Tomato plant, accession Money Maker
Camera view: bottom (45 deg); turntable rotation: 180 degrees
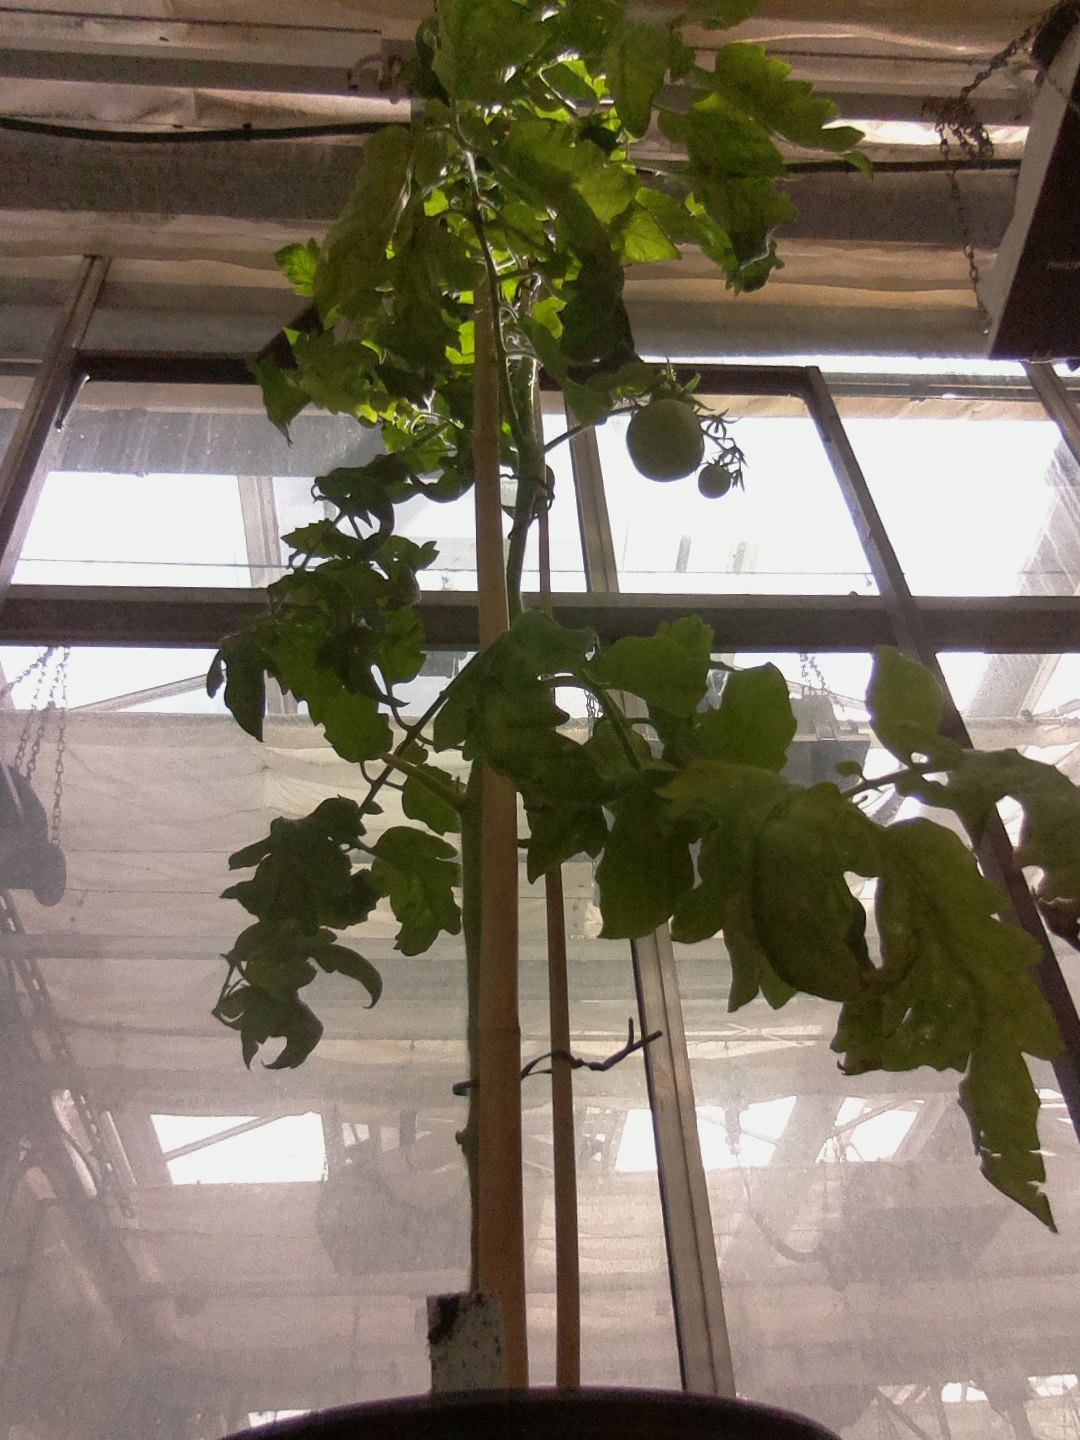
BBCH growth stage 73: 30%-40% of final fruit size